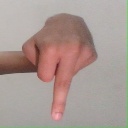
अक्षर: प